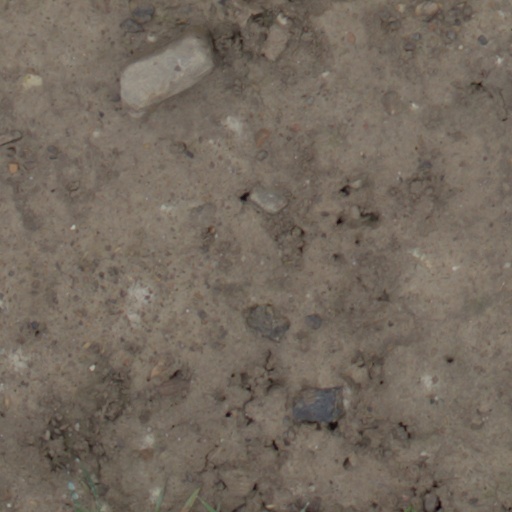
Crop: wheat